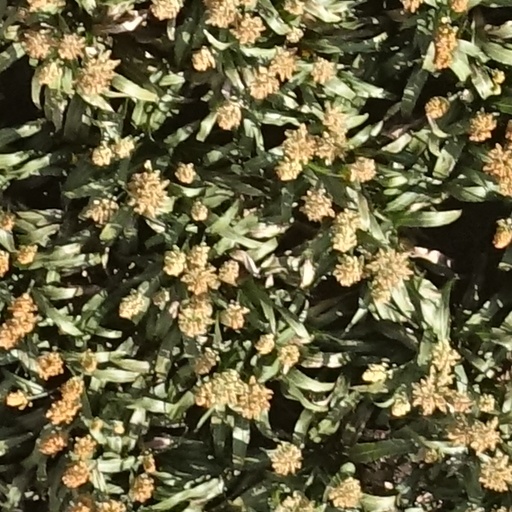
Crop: sorghum